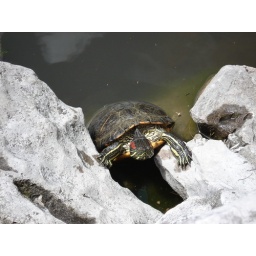
This turtle kept trying to climb a rock at the Chinese Garden in Vancouver